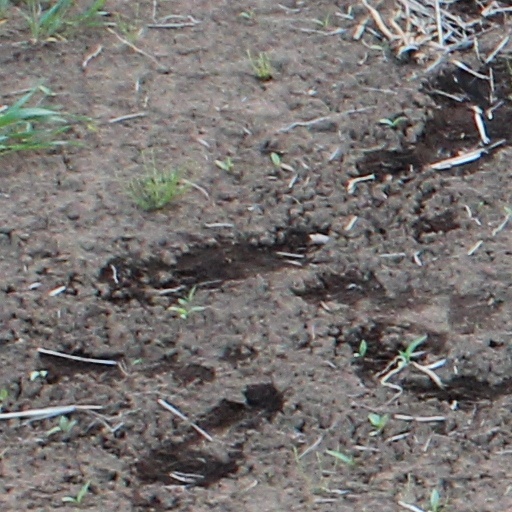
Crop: wheat